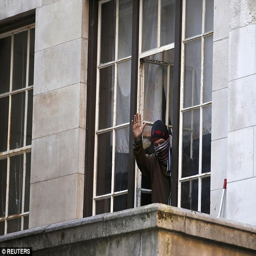
police have been called times in a week